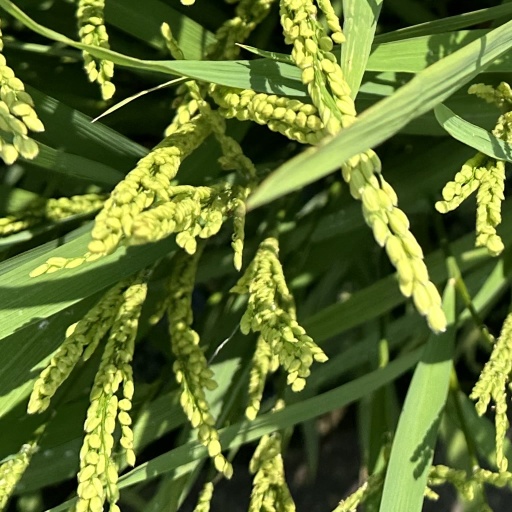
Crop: rice